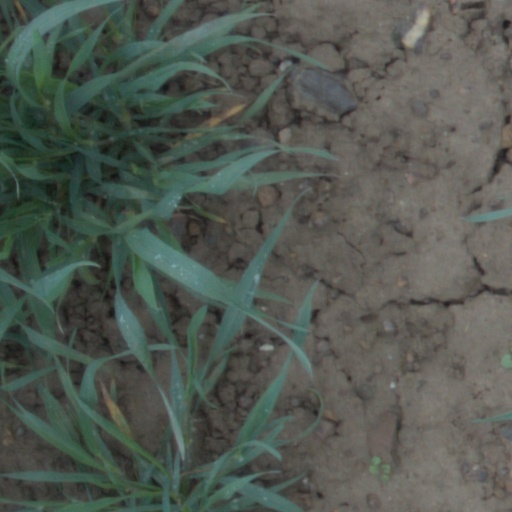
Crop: wheat